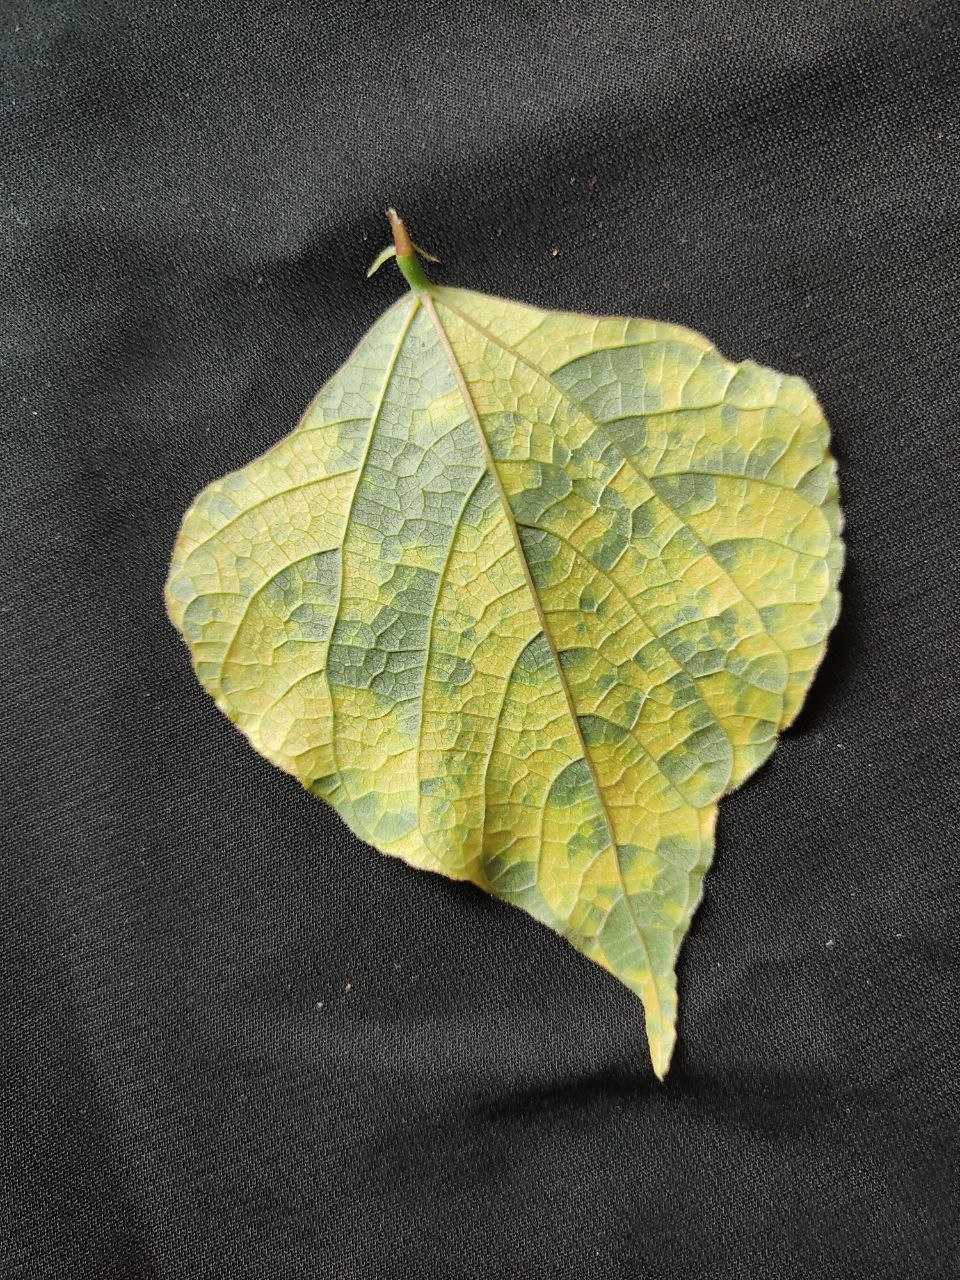
Crop: bean
Leaf condition: Mosaic Virus